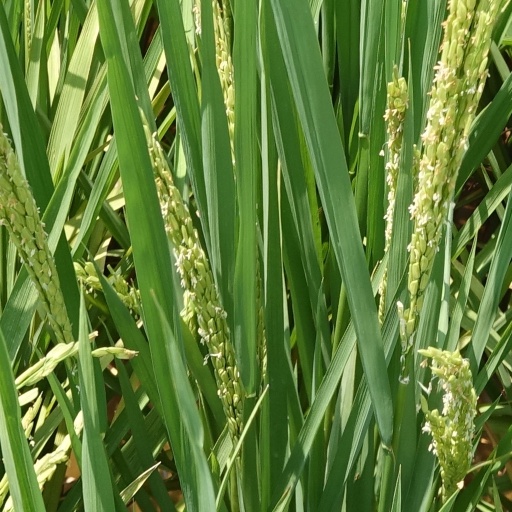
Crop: rice